Arthur Mulliner

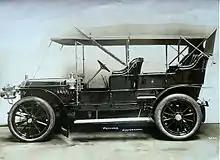
early motorcar body by Mulliner of Northampton for Sir Alfred Herbert Napier chassis

Henry's second son Colonel Arthur Felton Mulliner (1859-1946), born and raised in Leamington Spa, who had been managing the works in Northampton married in September 1887 the eldest daughter of the founder of Northampton's Albion Steam Brewery (see Ratliffe's Celebrated Stout). Soon after his father's death in November 1887 Arthur announced in the Northampton Mercury he would carry on the business of the late firm of H Mulliner & Co Limited of Northampton, Leamington and Warwick in the same Northampton premises in Bridge Street on his own account.